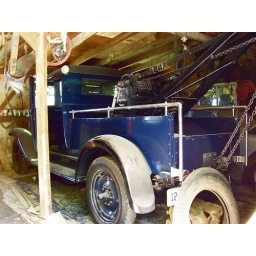
Tow truck in its shed with door open.